Al Green (politician)

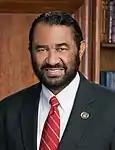
Official portrait, 2011

Alexander N. Green (born September 1, 1947) is an American lawyer and politician serving as the U.S. representative from Texas's 9th congressional district since 2005. A member of the Democratic Party, Green served as the justice of the peace of Harris County, Texas from 1977 to 2004.